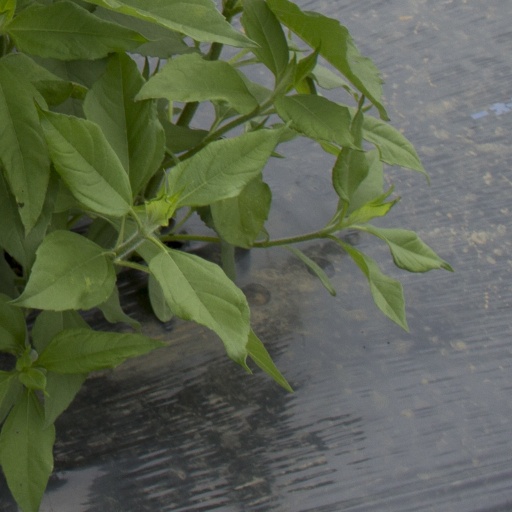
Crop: Jerusalem artichoke